Super 8 (2011 film)

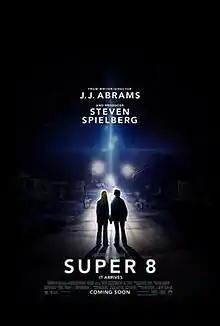
Theatrical release poster

Super 8 is a 2011 American science fiction thriller film written and directed by J.J. Abrams and co-produced by Steven Spielberg. The film stars Joel Courtney, Elle Fanning, and Kyle Chandler in lead roles. Set in 1979, the plot follows a group of young teenagers who witness a mysterious train derailment while filming their own Super 8 movie. As strange occurrences unfold in their small Ohio town, they realize that something dangerous has been unleashed from the train.